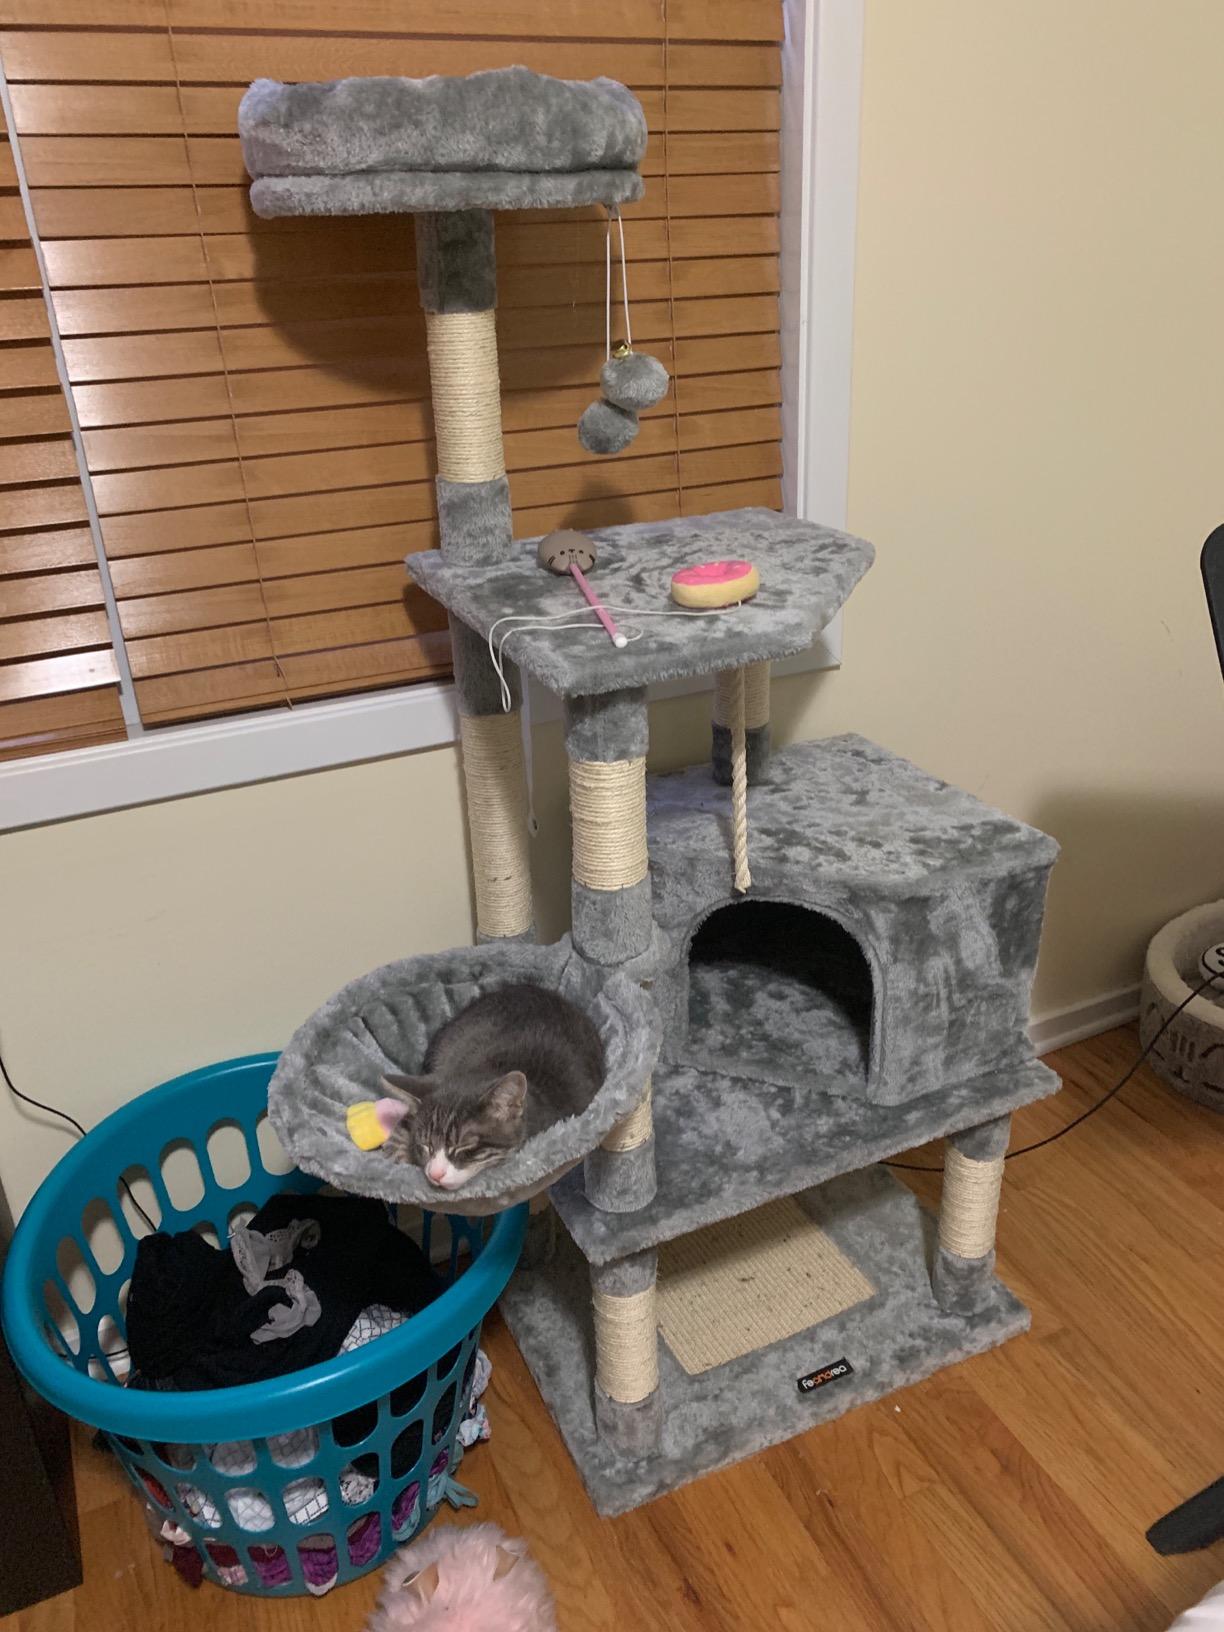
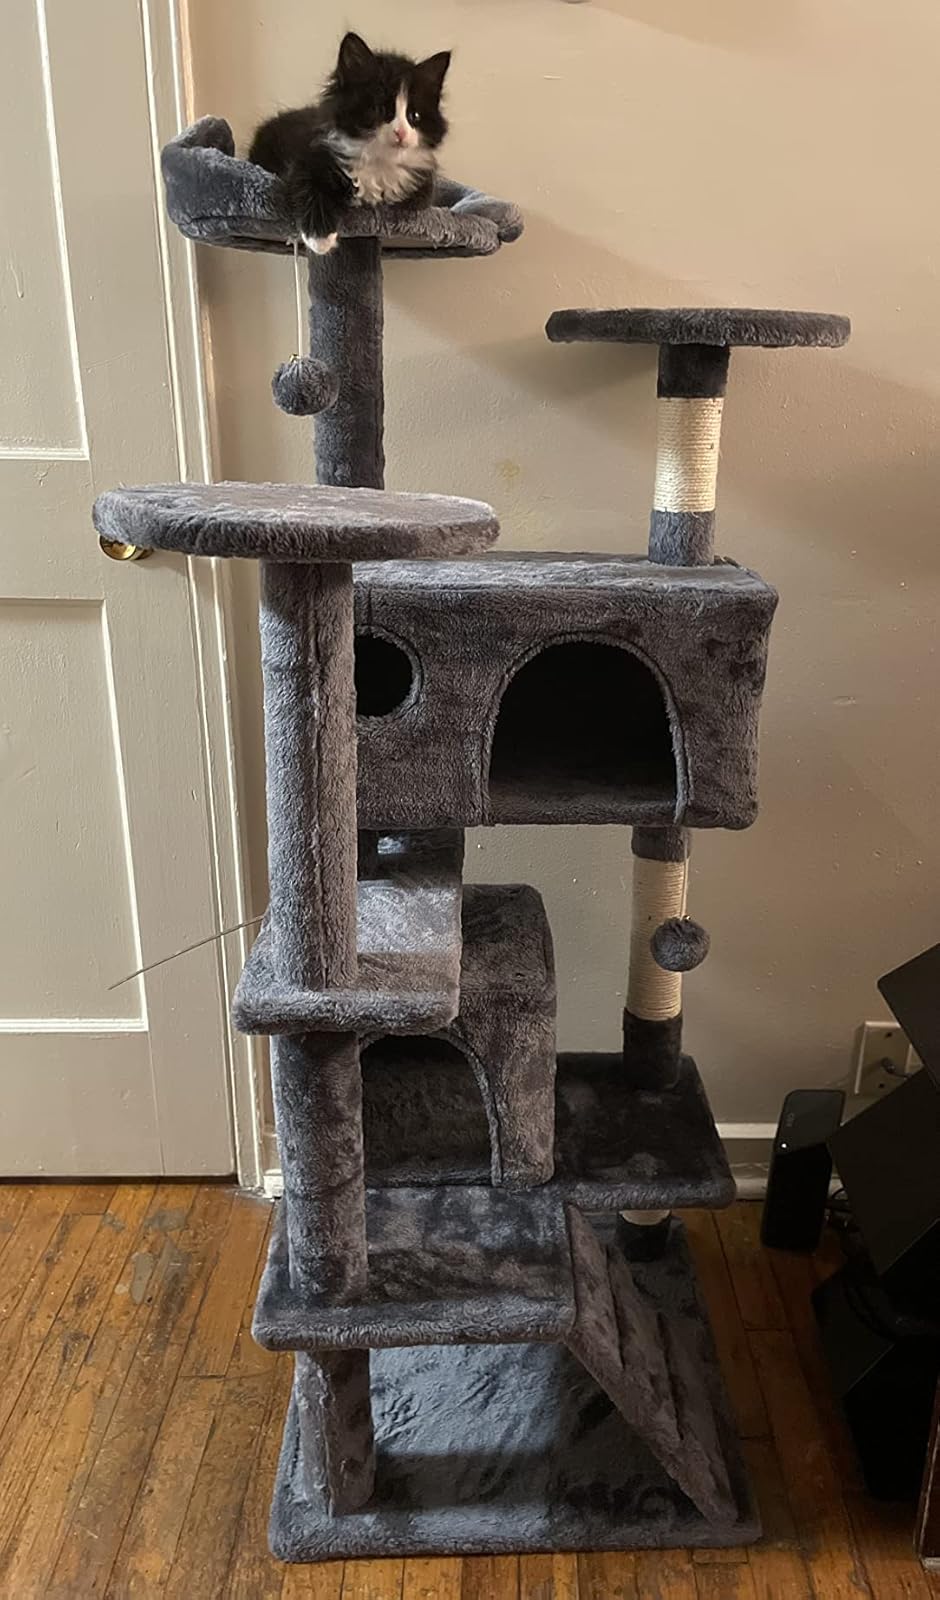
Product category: items_cat tree
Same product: no